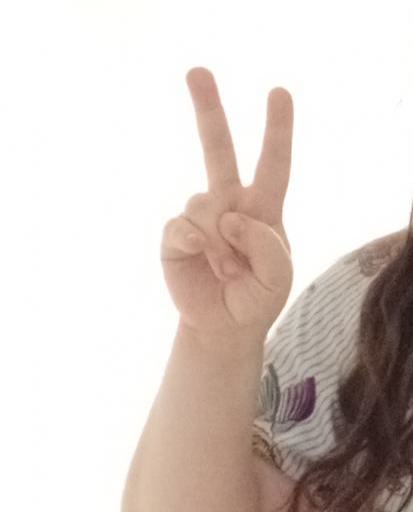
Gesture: peace